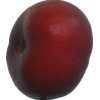
Label: nectarine_flat